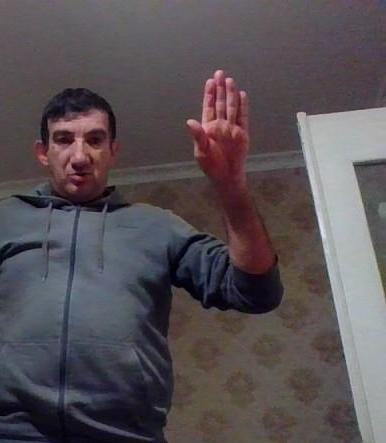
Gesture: stop